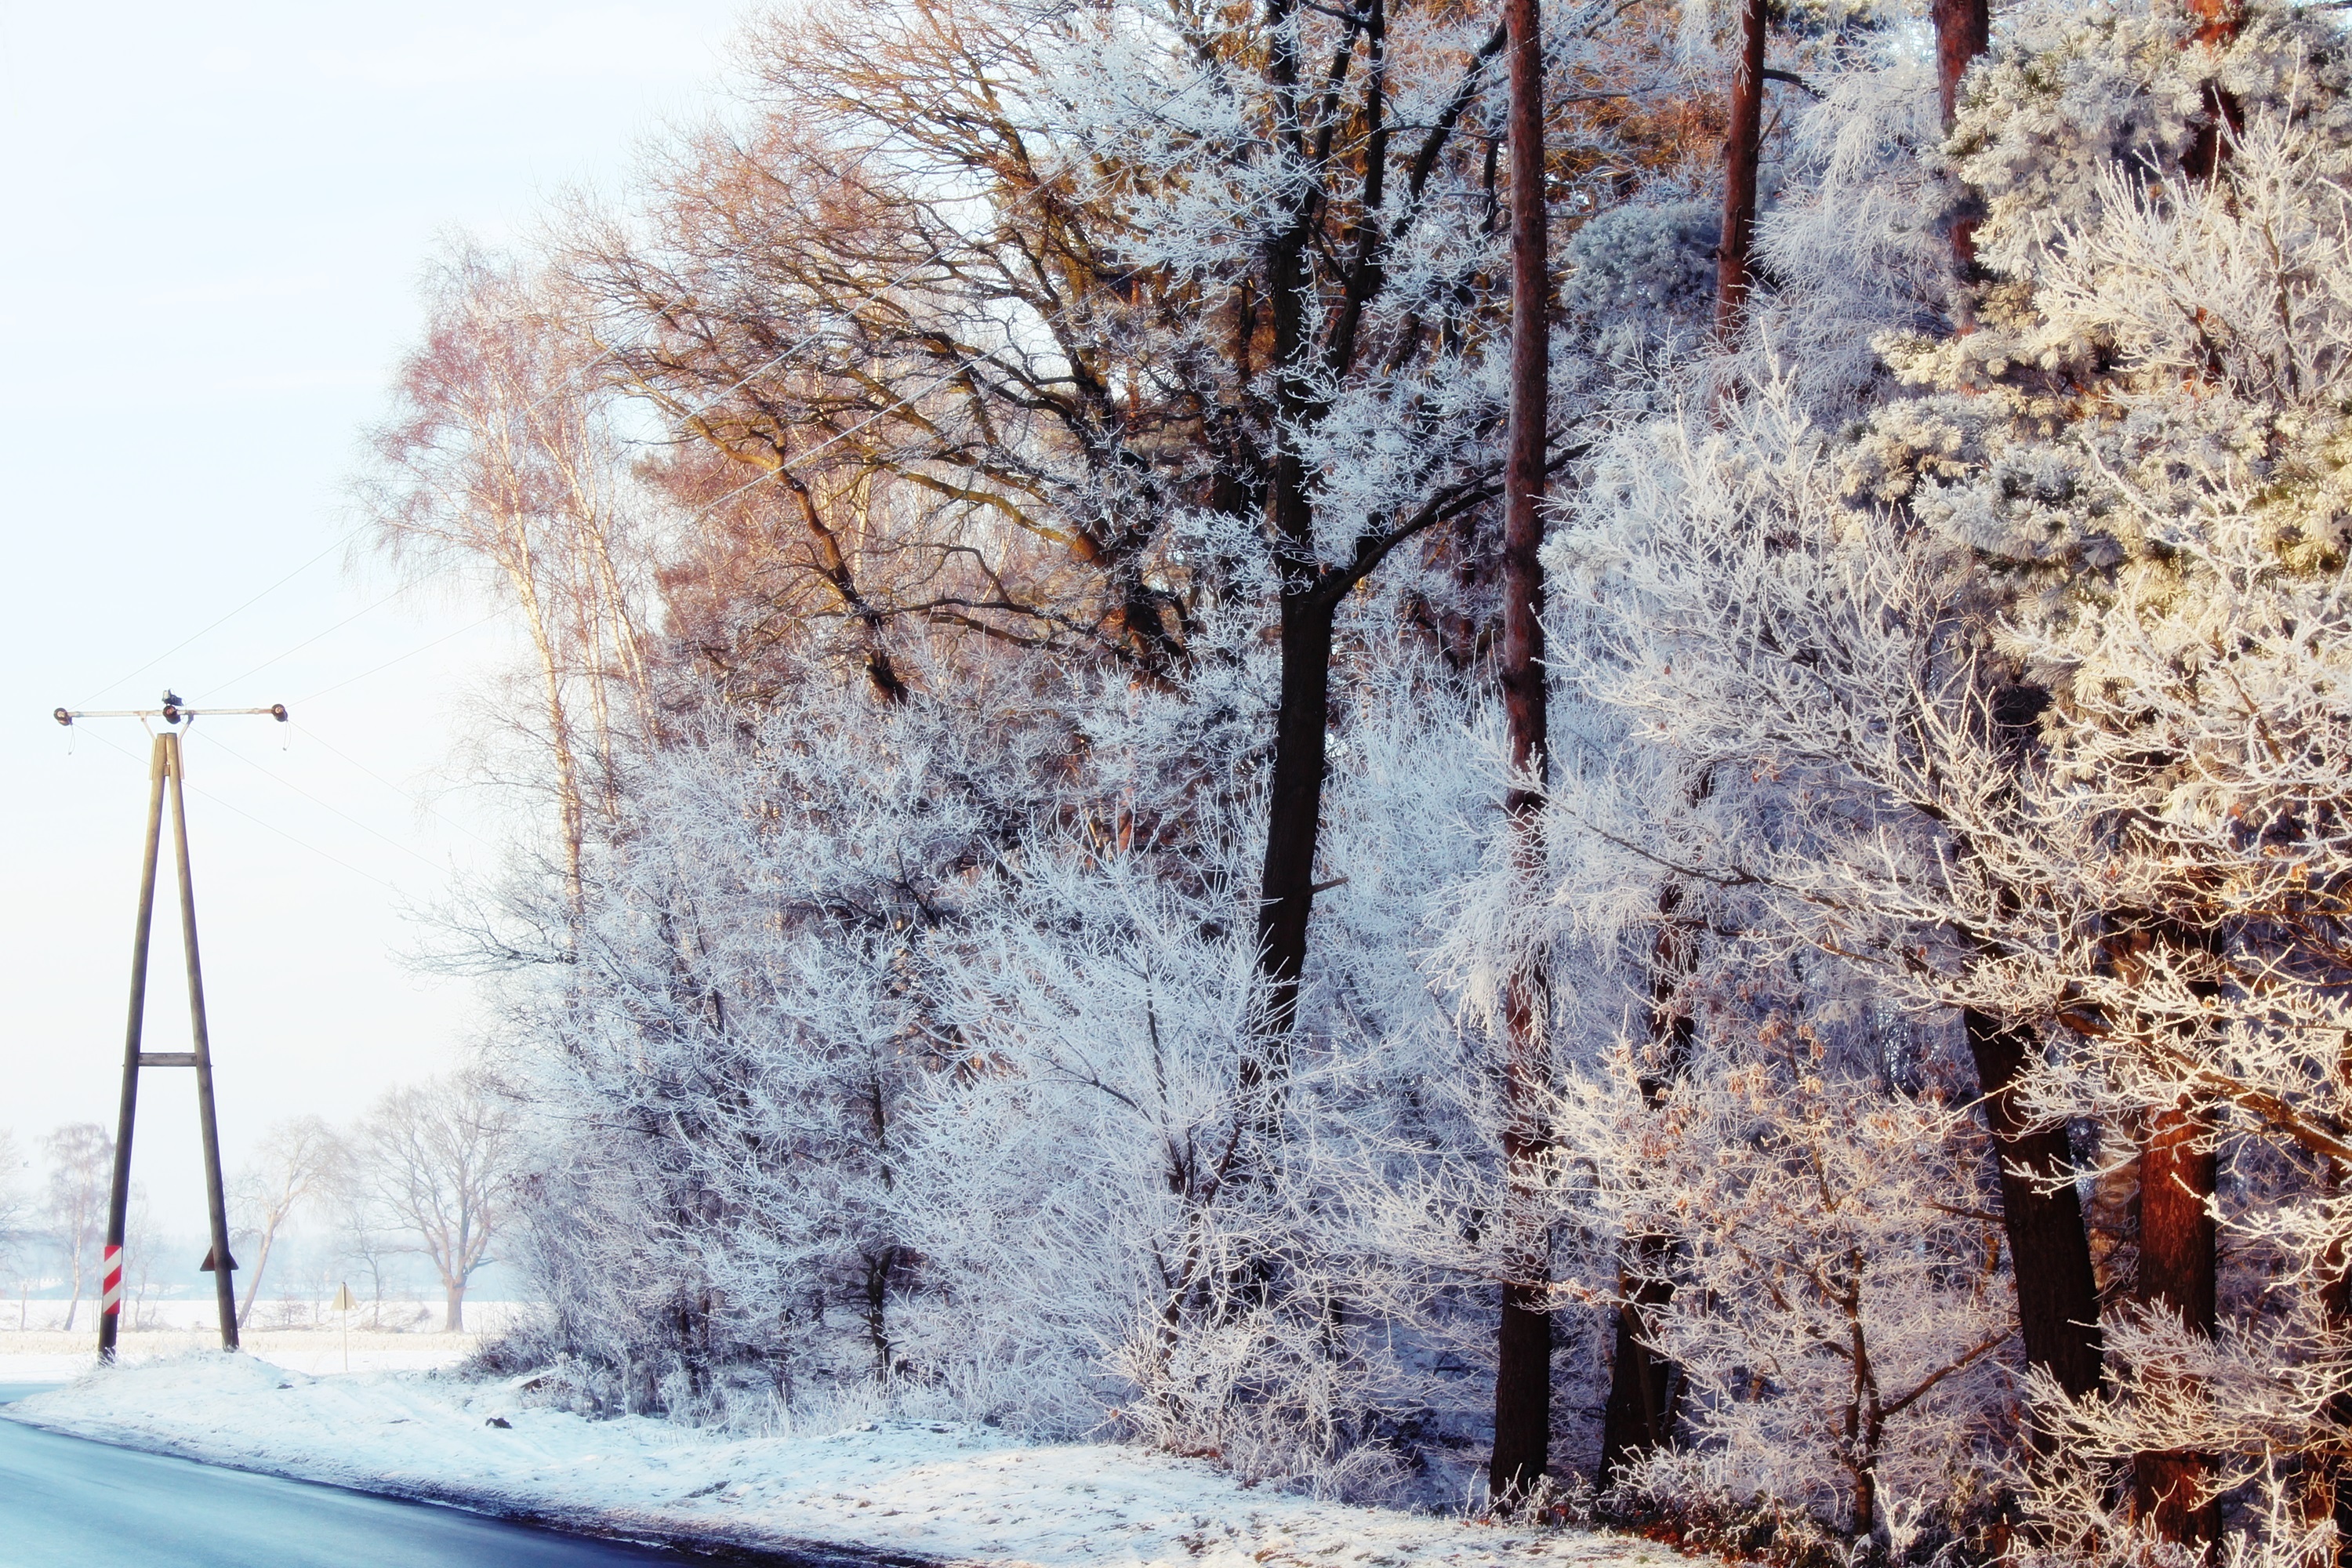
landscape, tree, nature, snow, cold, winter, road, white, frost, ice, weather, snowy, frozen, rest, lonely, season, trees, aesthetic, icy, branches, germany, winter dream, wintry, winter magic, fairytale, freezing, evening sky, strommast, winter mood, snow landscape, snowed in, snow magic, winter's day